Leigh Harris

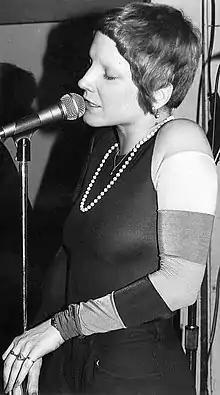
Harris performing in 1978

Leigh Harris (July 27, 1954 – September 21, 2019) was a New Orleans R&B and jazz singer and songwriter.